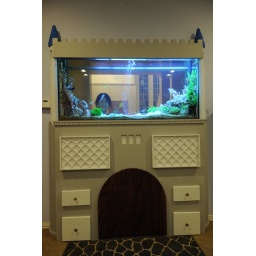
Castle fish tank in the wall